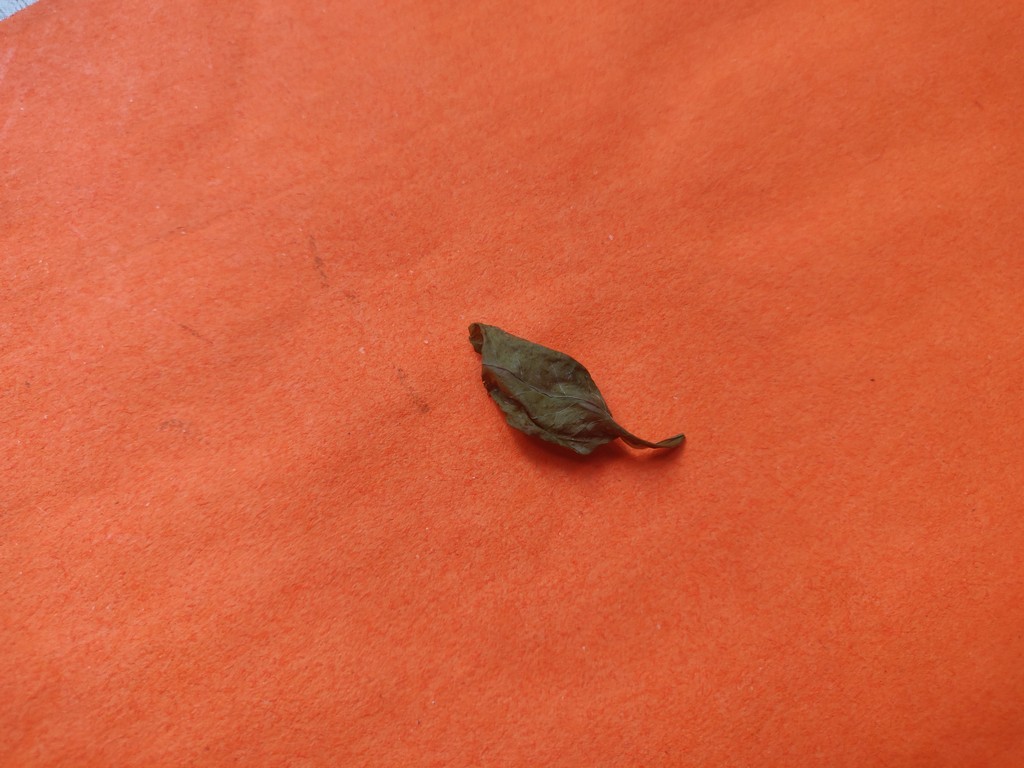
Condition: Dried
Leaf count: single
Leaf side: unknown